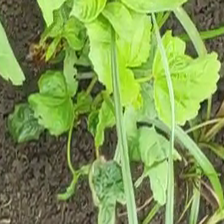
Weed species: Lamber_Quarter_plant(Chenopodium )